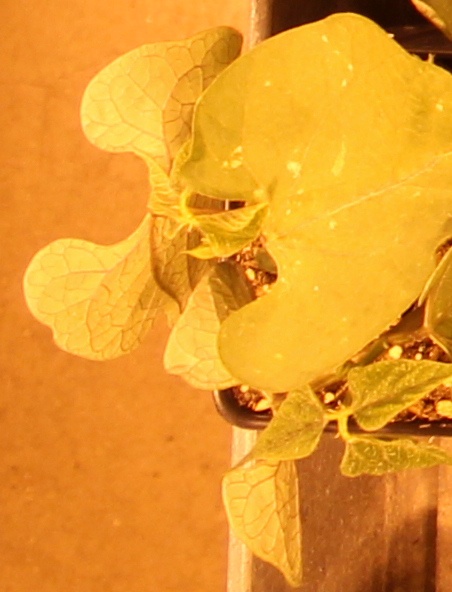
Label: Blackbean